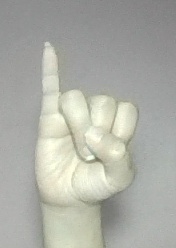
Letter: meem